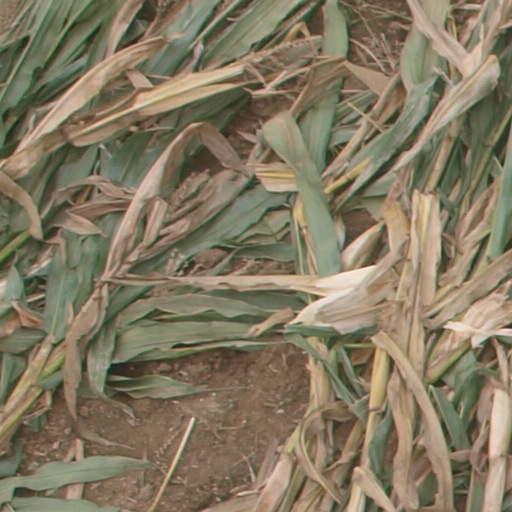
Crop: maize; corn